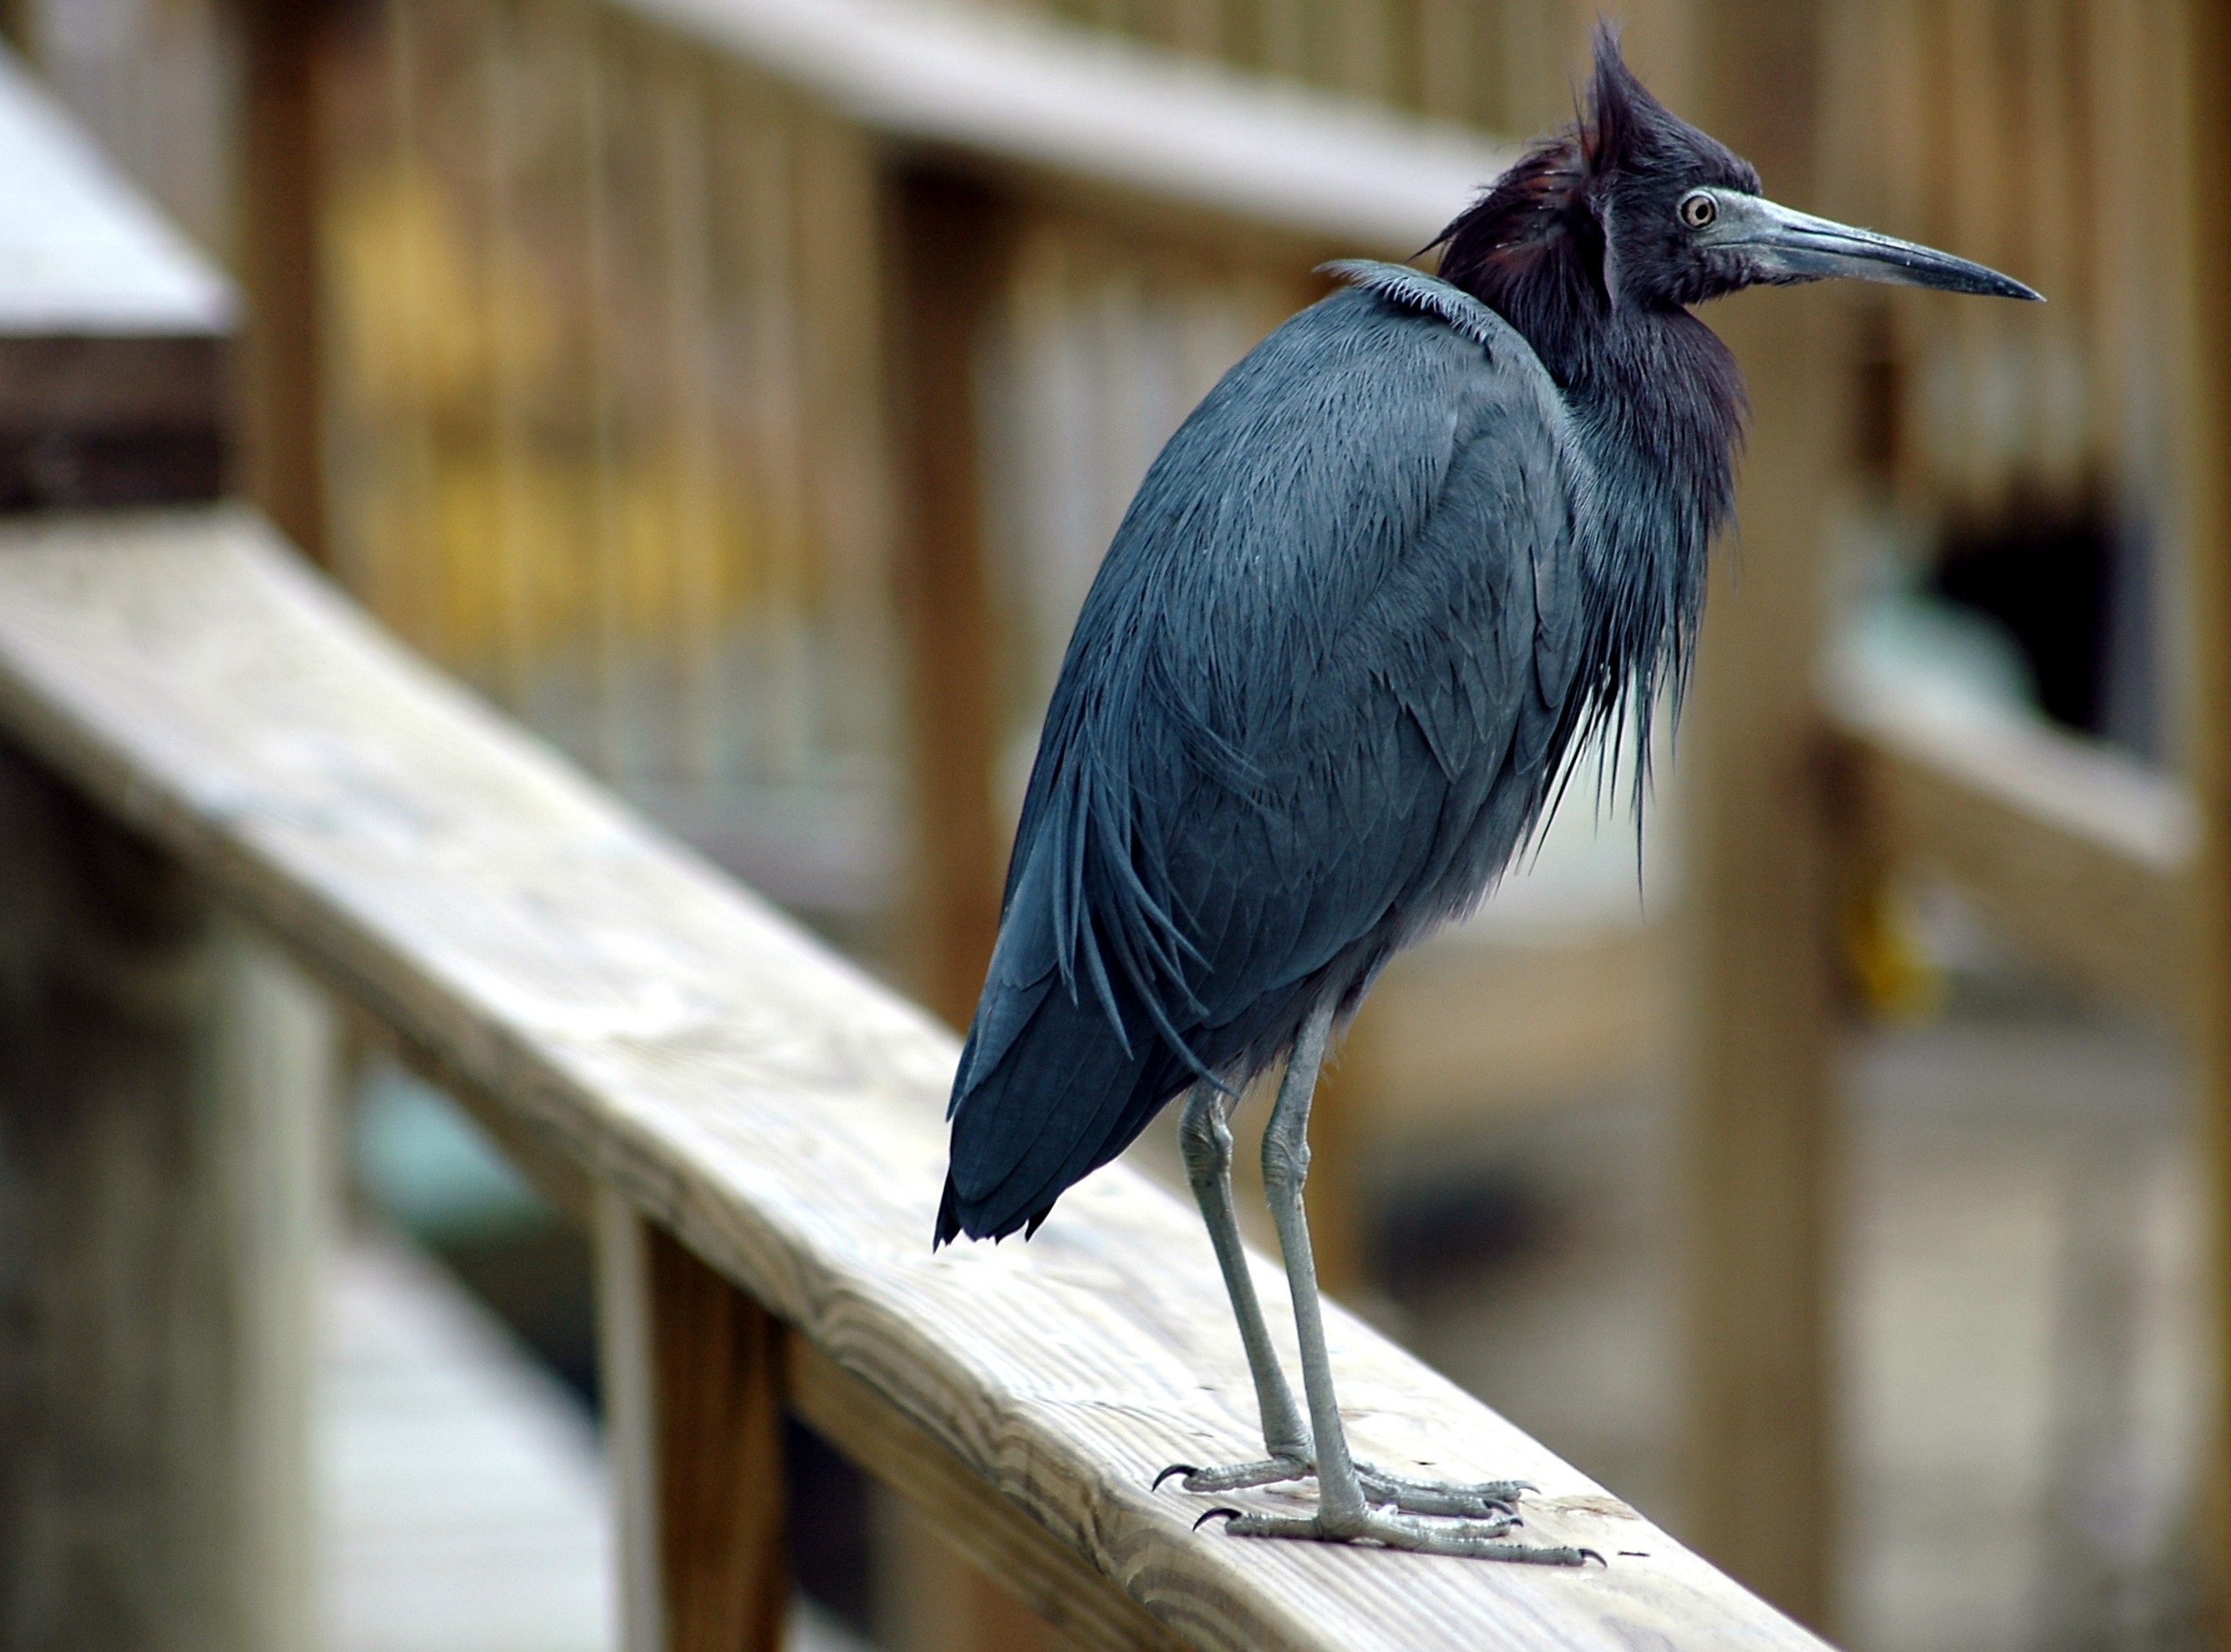
water, nature, marsh, swamp, bird, wing, animal, wildlife, wild, beak, flight, america, blue, avian, fauna, ornithology, wading, feathers, neck, wings, vertebrate, bill, habitat, egret, heron, ardea, egretta, blue egret, perching bird